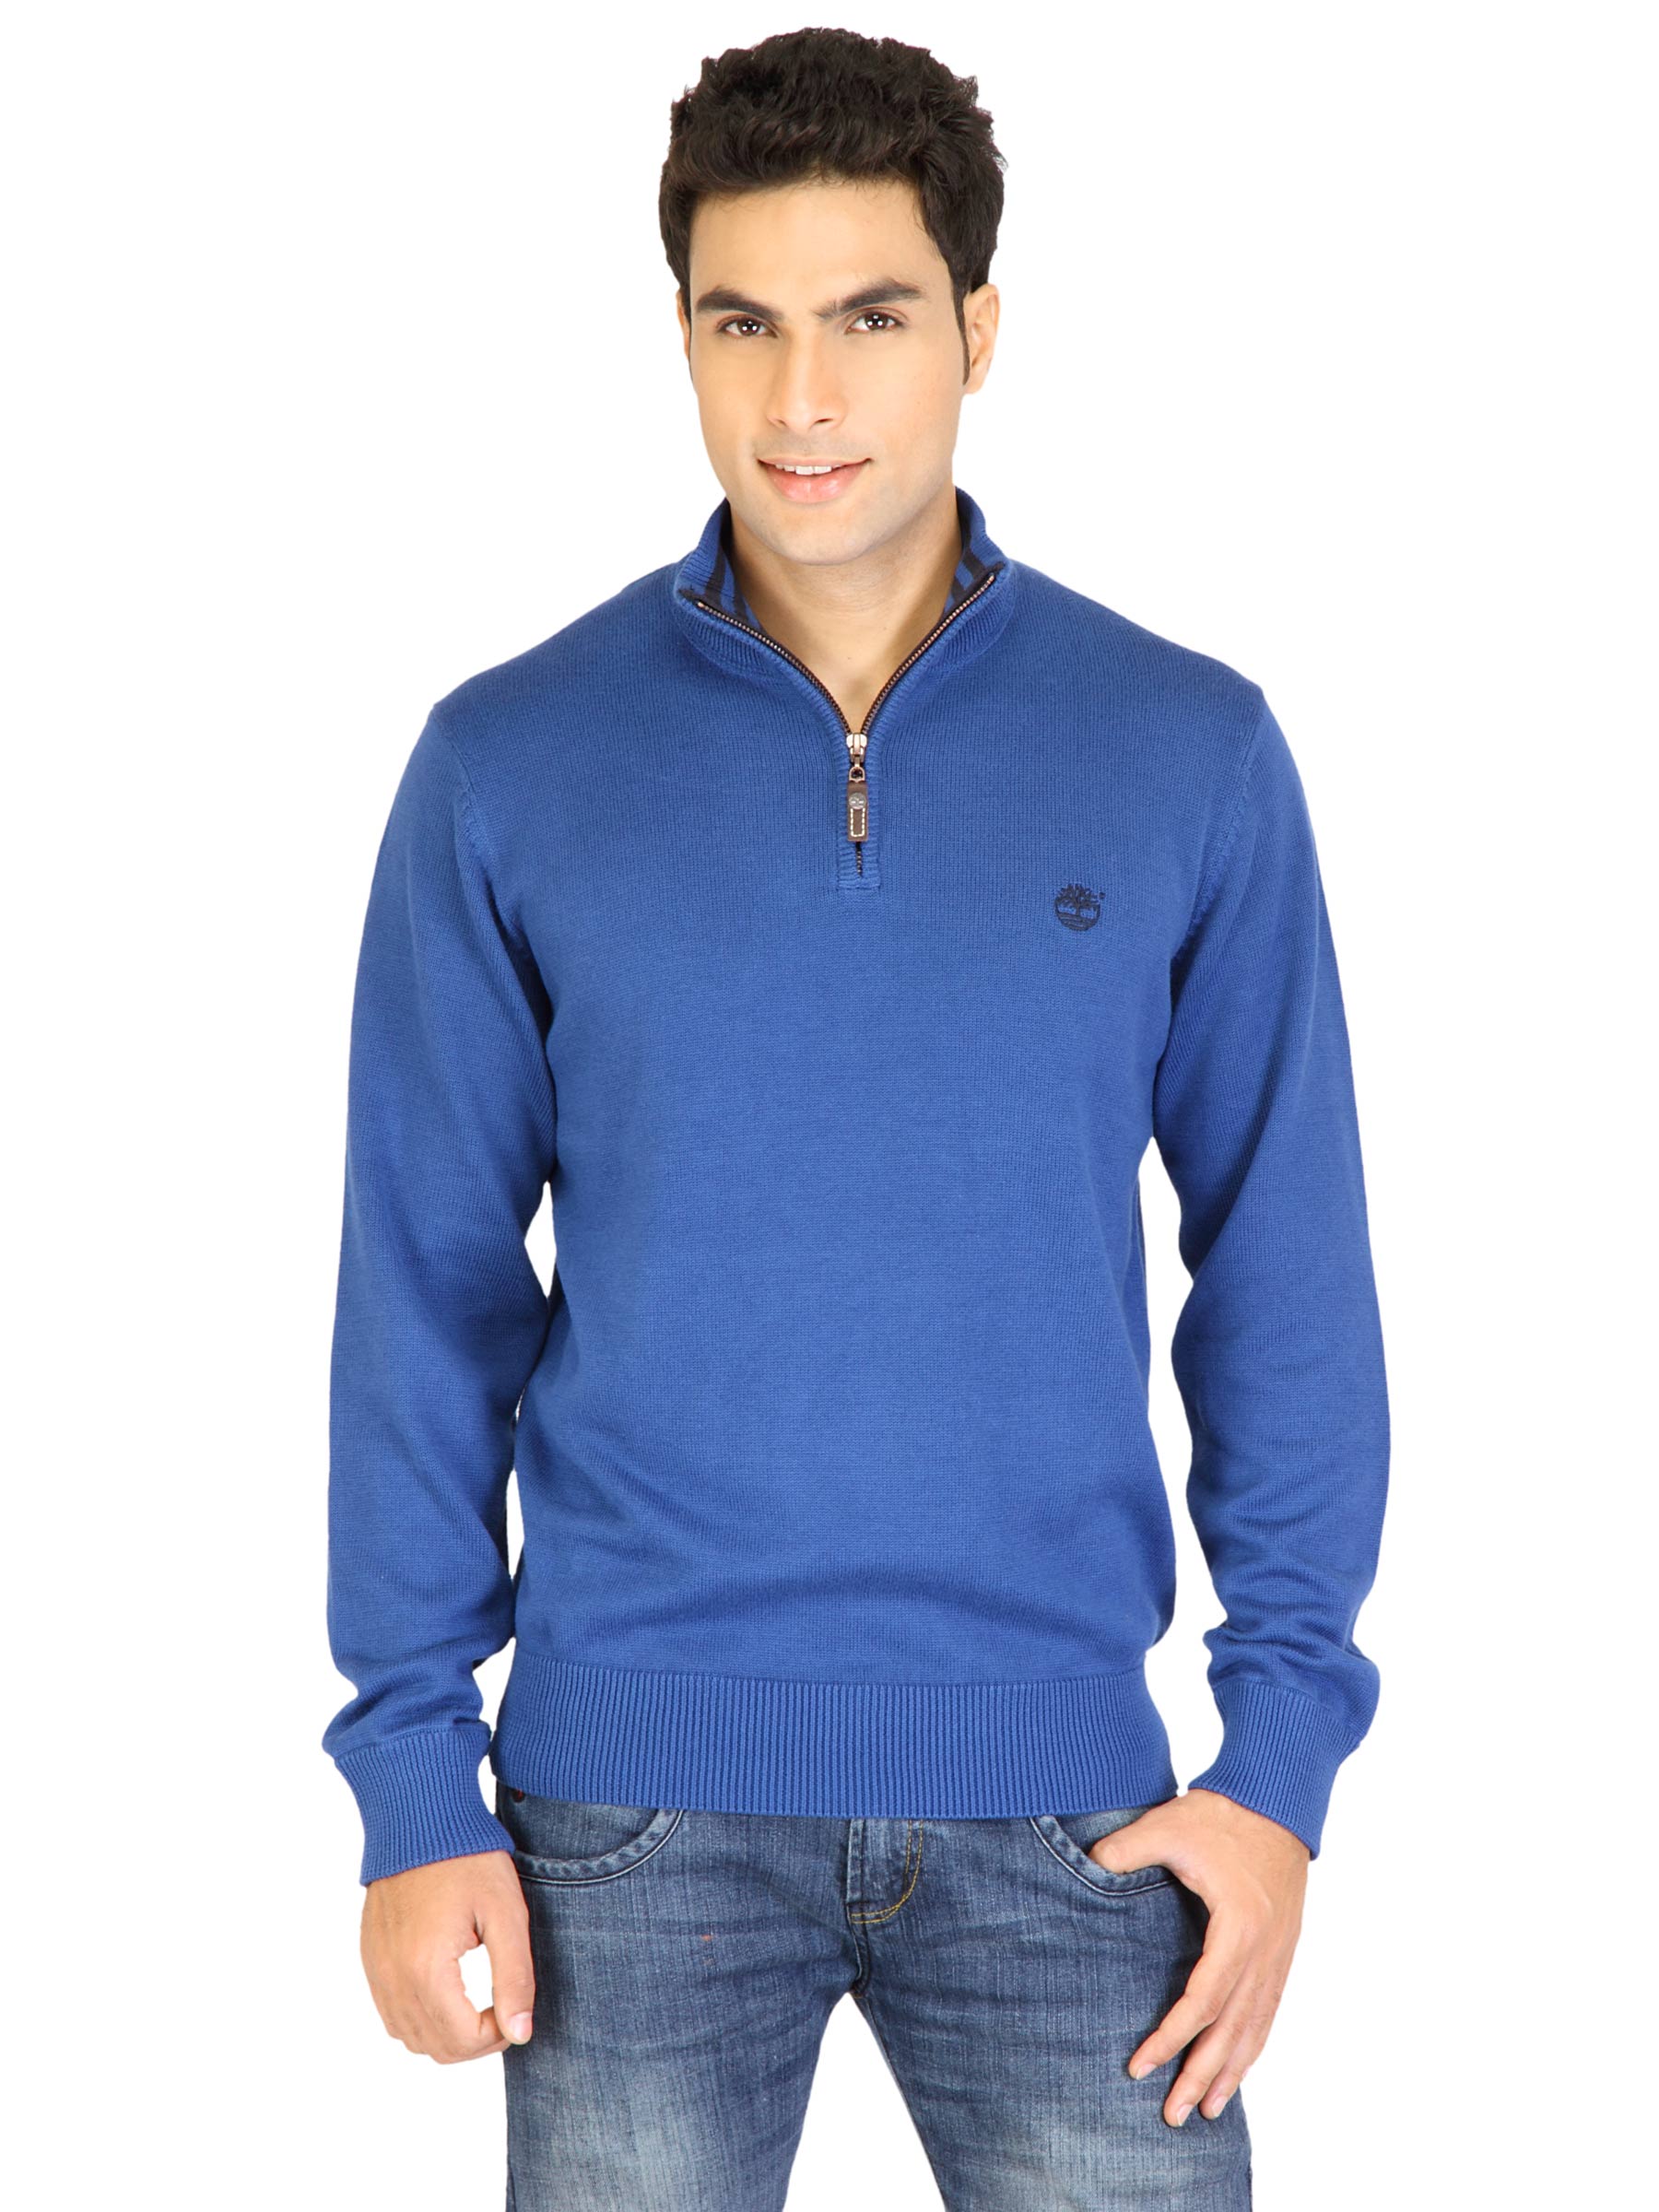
Timberland Men Solid Blue Sweatshirts
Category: Apparel / Topwear / Sweatshirts
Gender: Men
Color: Blue
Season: Fall 2011
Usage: Casual